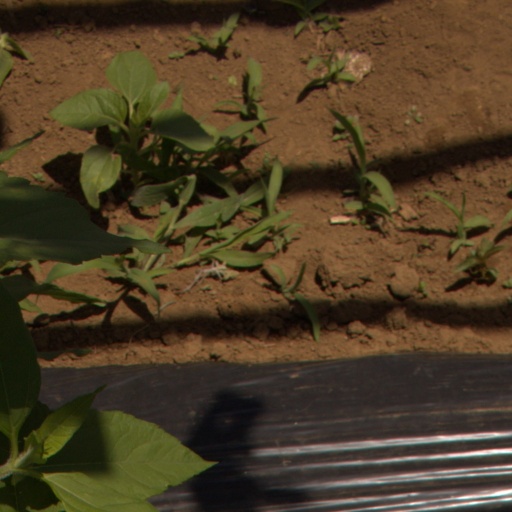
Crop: Jerusalem artichoke